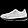
Label: Sneaker